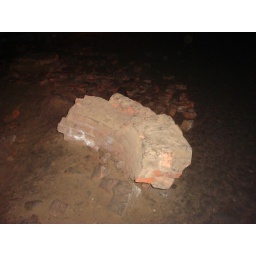
part of the old wall that surrounded the air shaft above ground